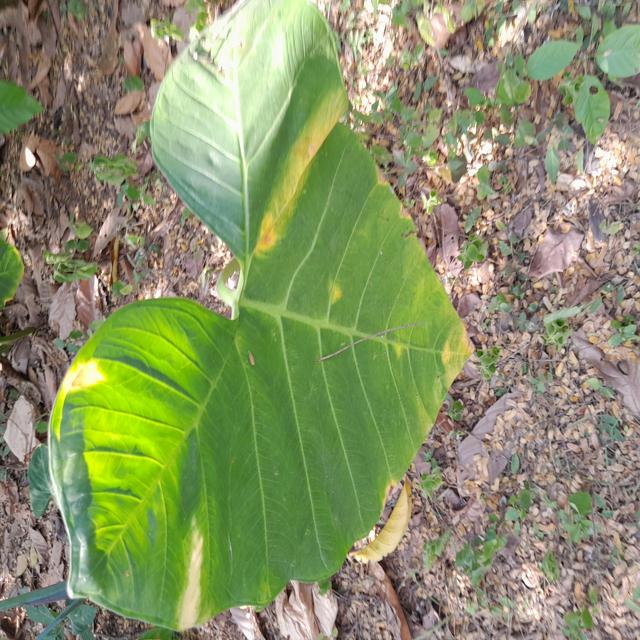
Label: Early_Blight